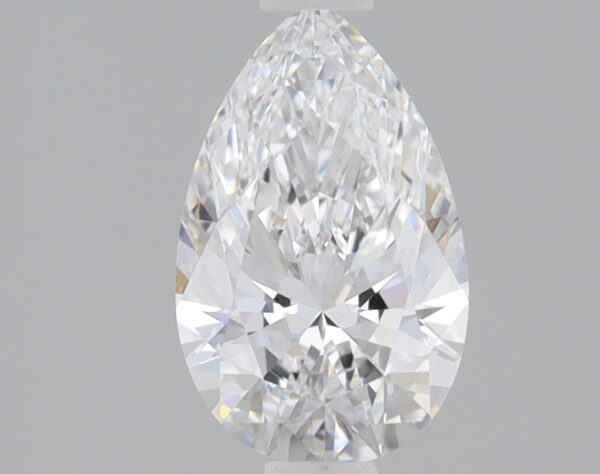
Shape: pear
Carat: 0.91
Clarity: VS1
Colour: E
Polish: EX
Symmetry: EX
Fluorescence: NONE
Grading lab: IGI
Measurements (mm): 8.67 x 5.41 x 3.33